Czech Republic at the 2012 Summer Olympics

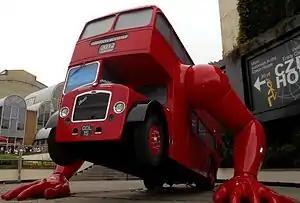
The "London Booster", a moving sculpture outside Czech House

Czech Republic competed at the 2012 Summer Olympics in London, United Kingdom, from 27 July to 12 August 2012. This was the nation's fifth appearance at the Summer Olympics after gaining its independence from the former "Czechoslovakia". The Czech Olympic Committee sent a total of 133 athletes to the Games, 68 men and 65 women, to compete in 19 sports.